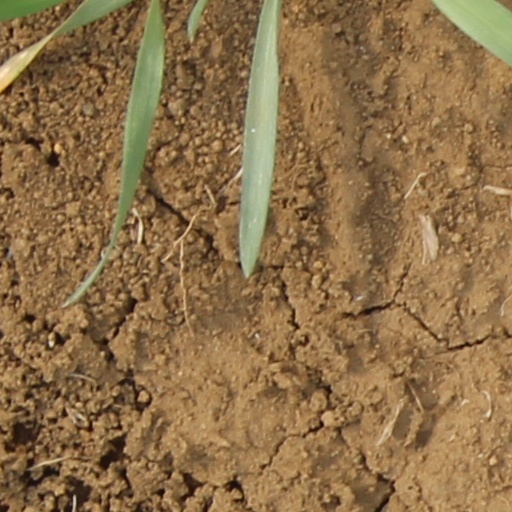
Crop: wheat